J. Graham Parsons

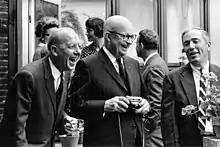
Parsons (far right) with former president Dwight D. Eisenhower in Stockholm in July 1962

James Graham Parsons (October 28, 1907 – October 20, 1991) was an American career diplomat who served as United States Ambassador to Laos (1956–1958), Assistant Secretary of State for East Asian and Pacific Affairs (1959–1961), and United States Ambassador to Sweden (1961–1967).